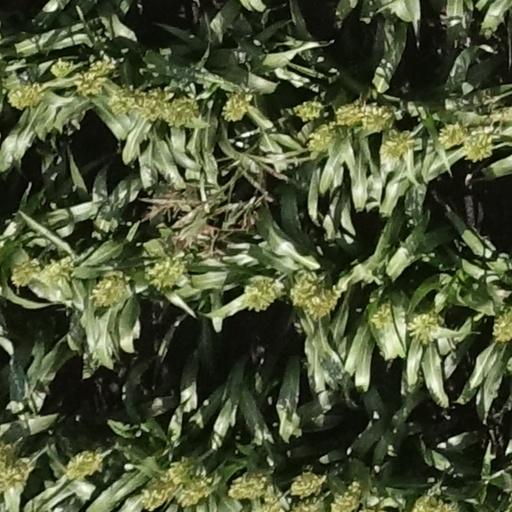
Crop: sorghum